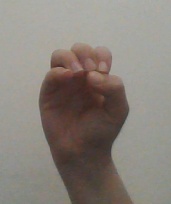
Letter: ha